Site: brandenburg
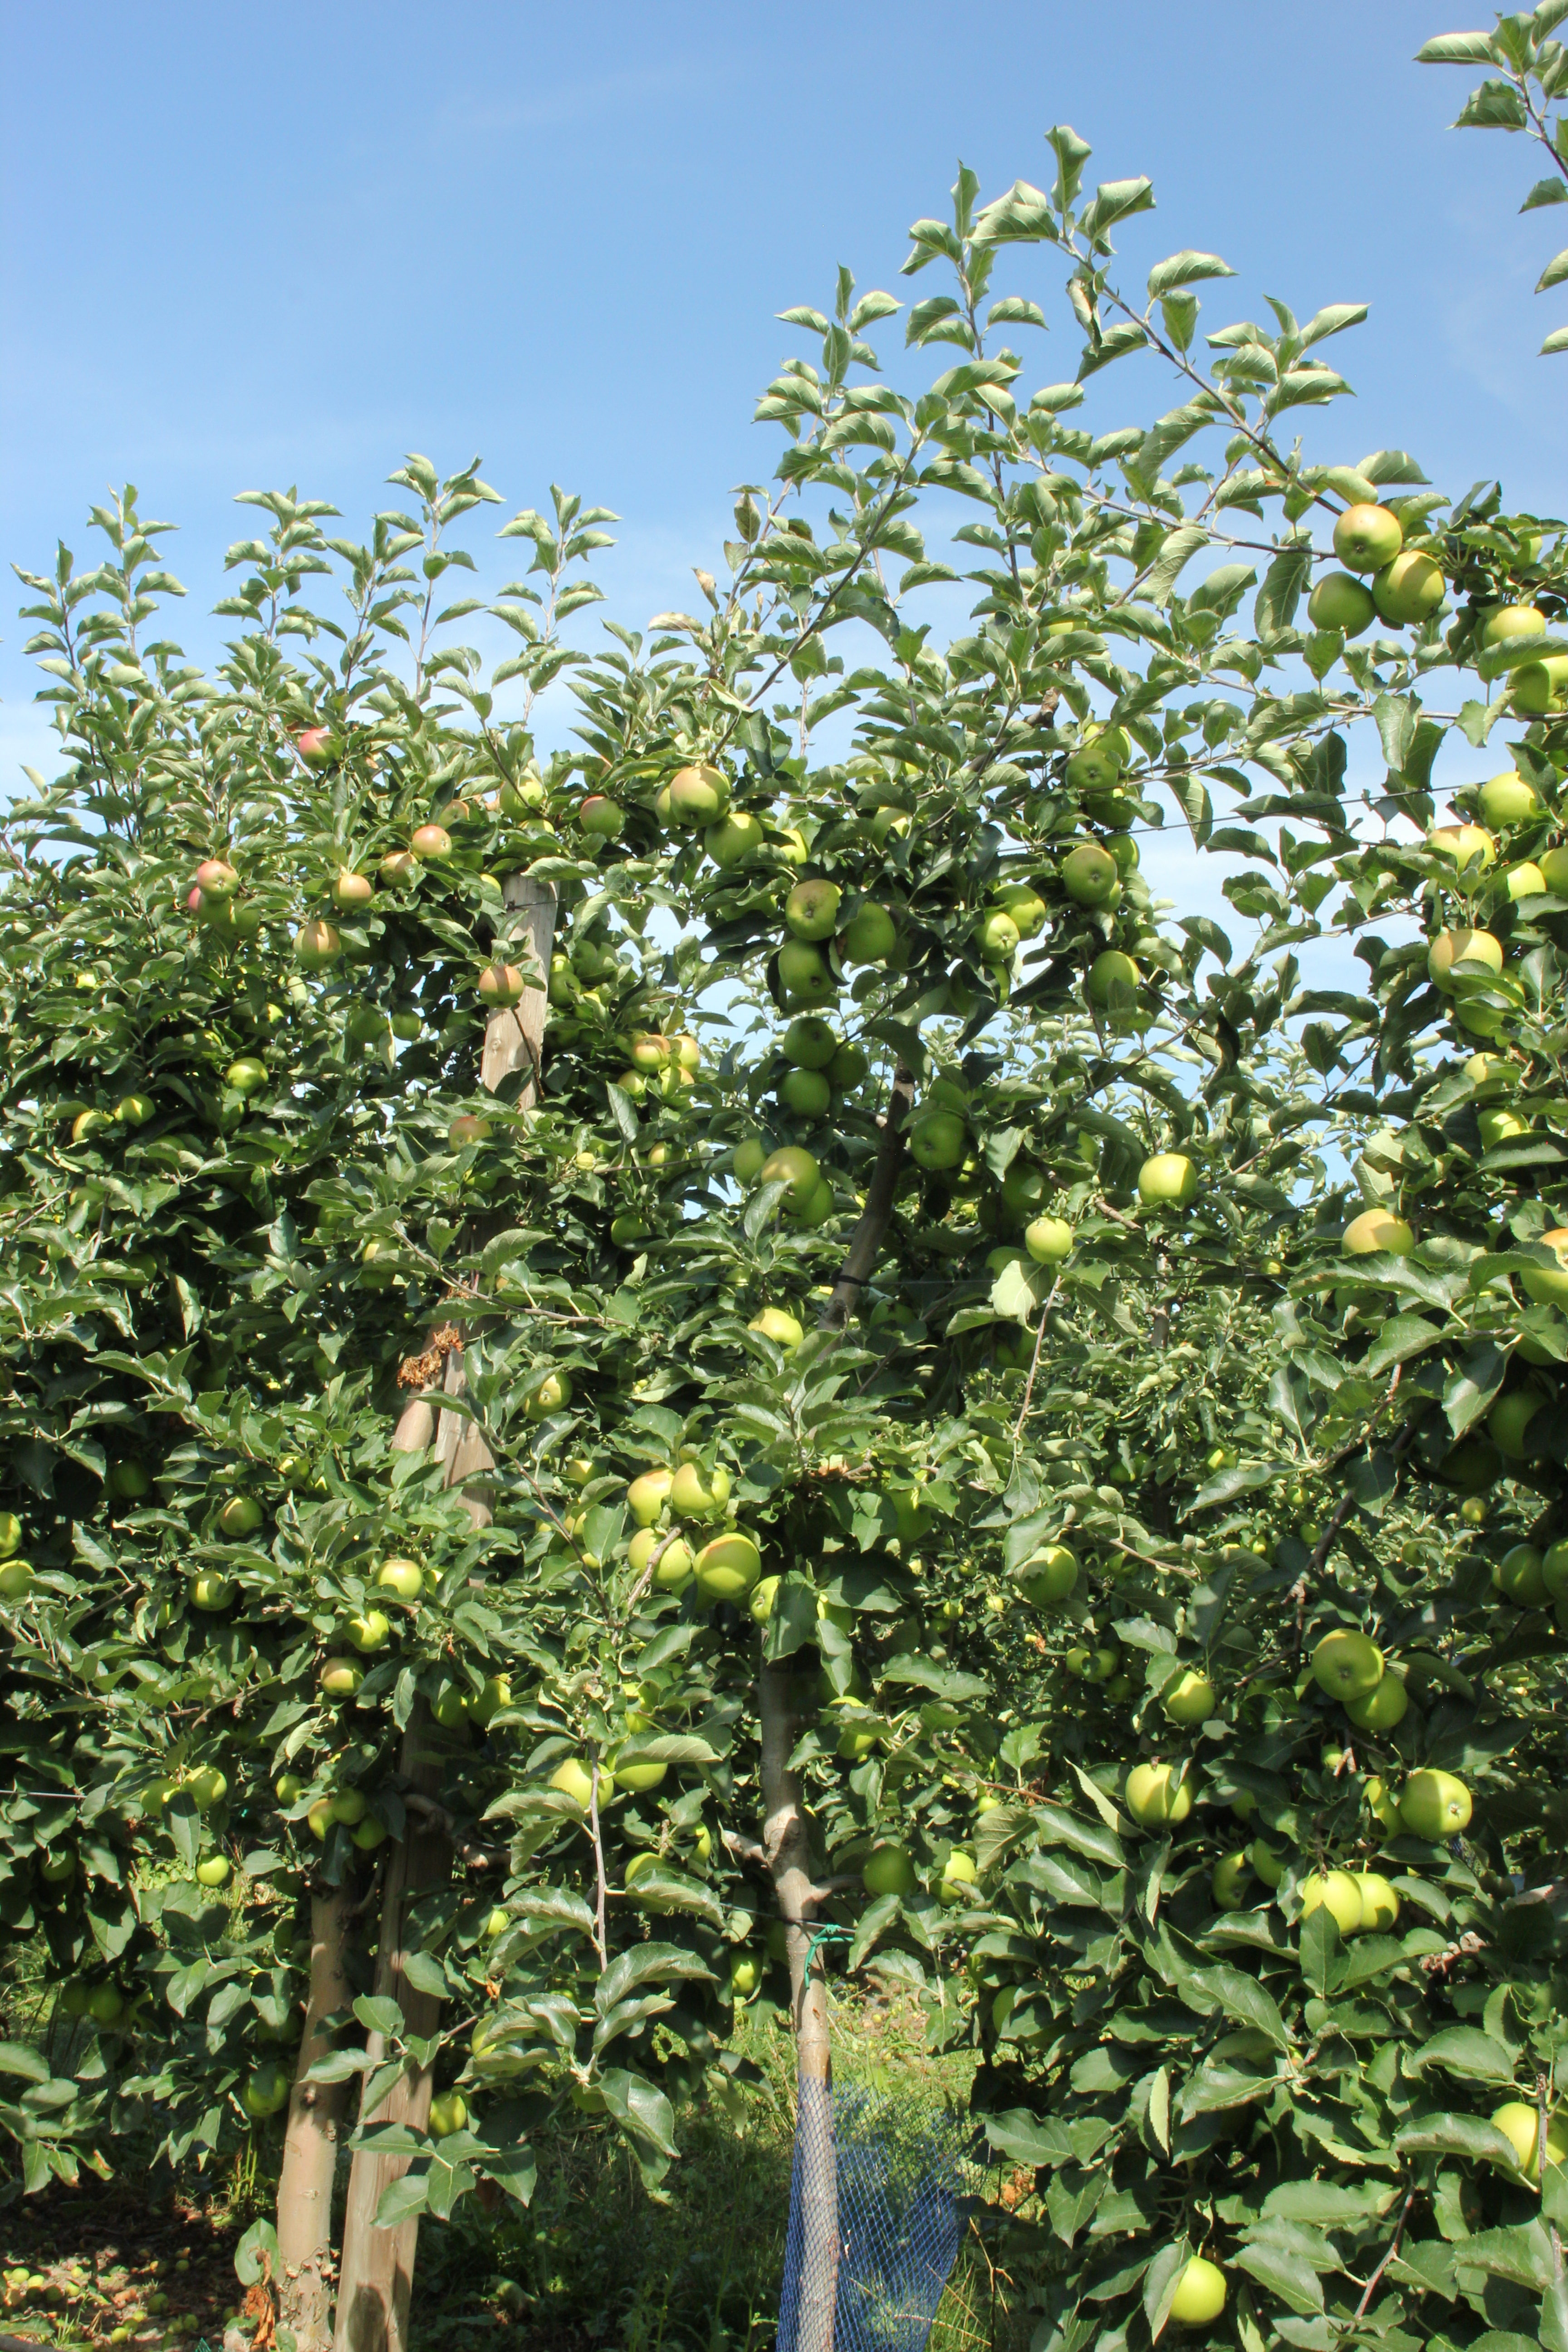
Growth stage (BBCH 77): Development of fruit